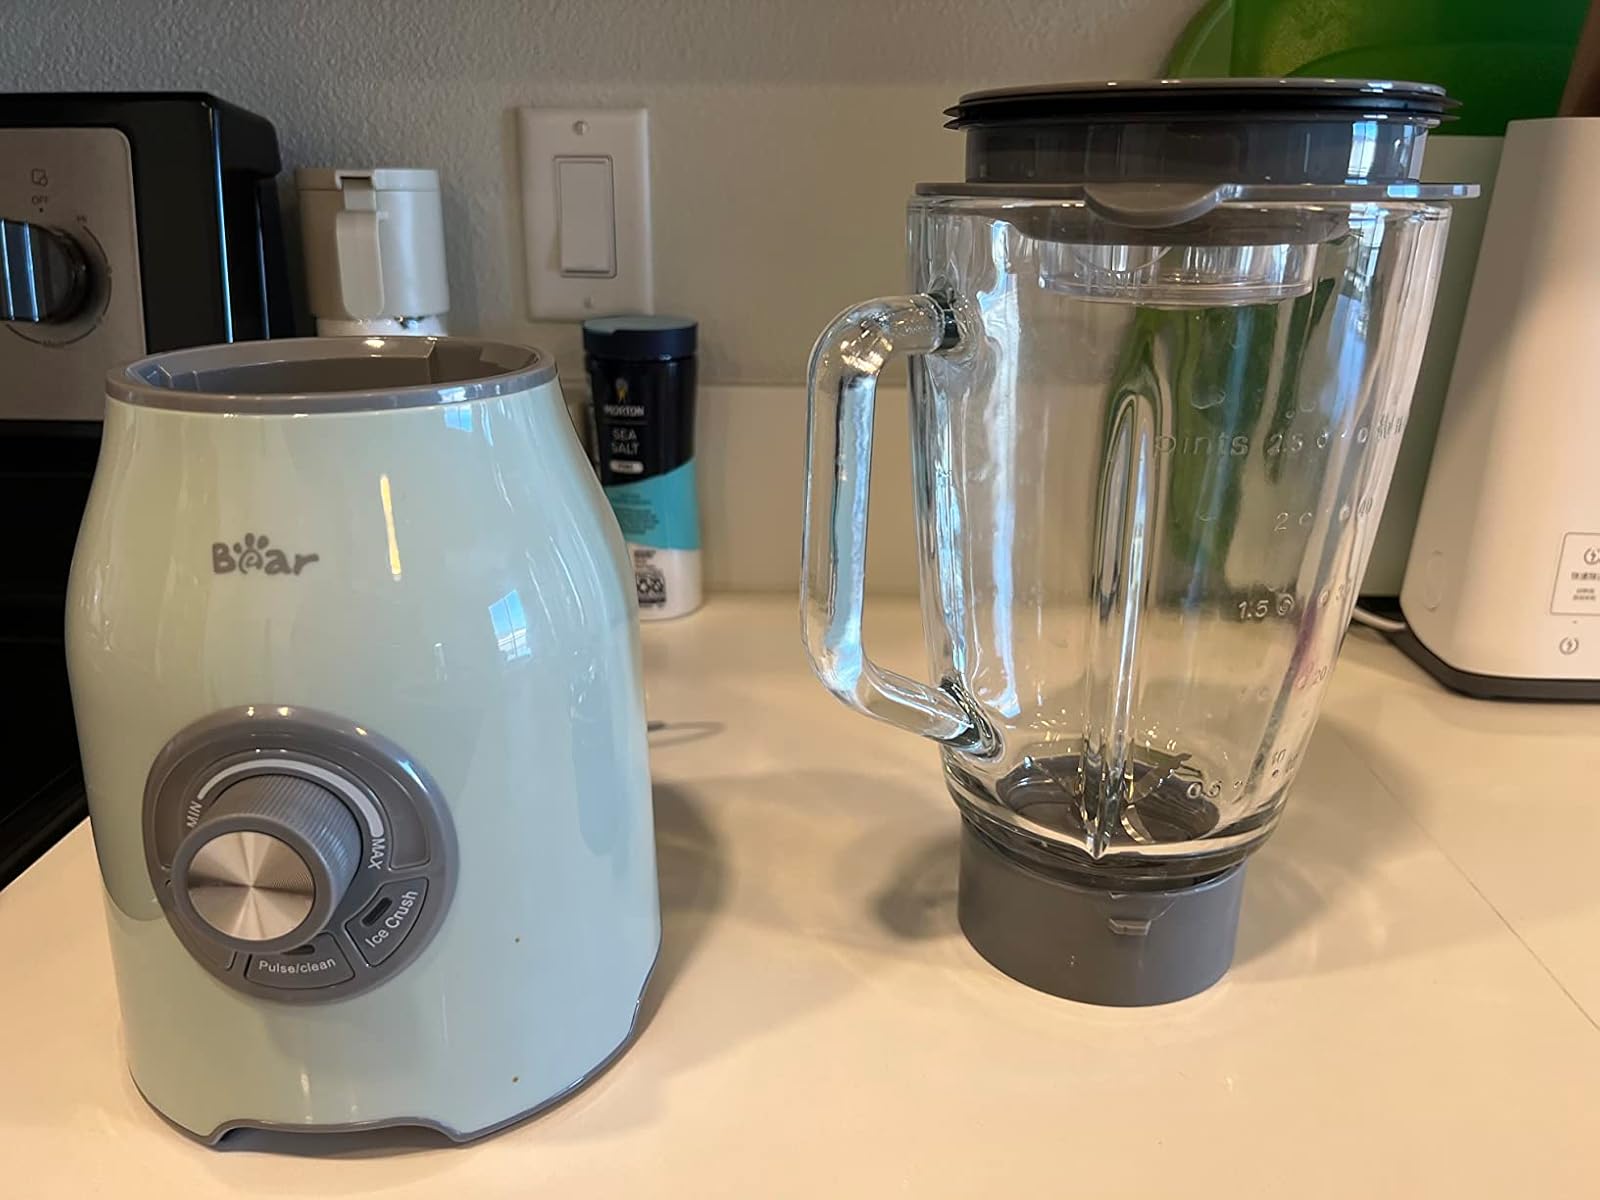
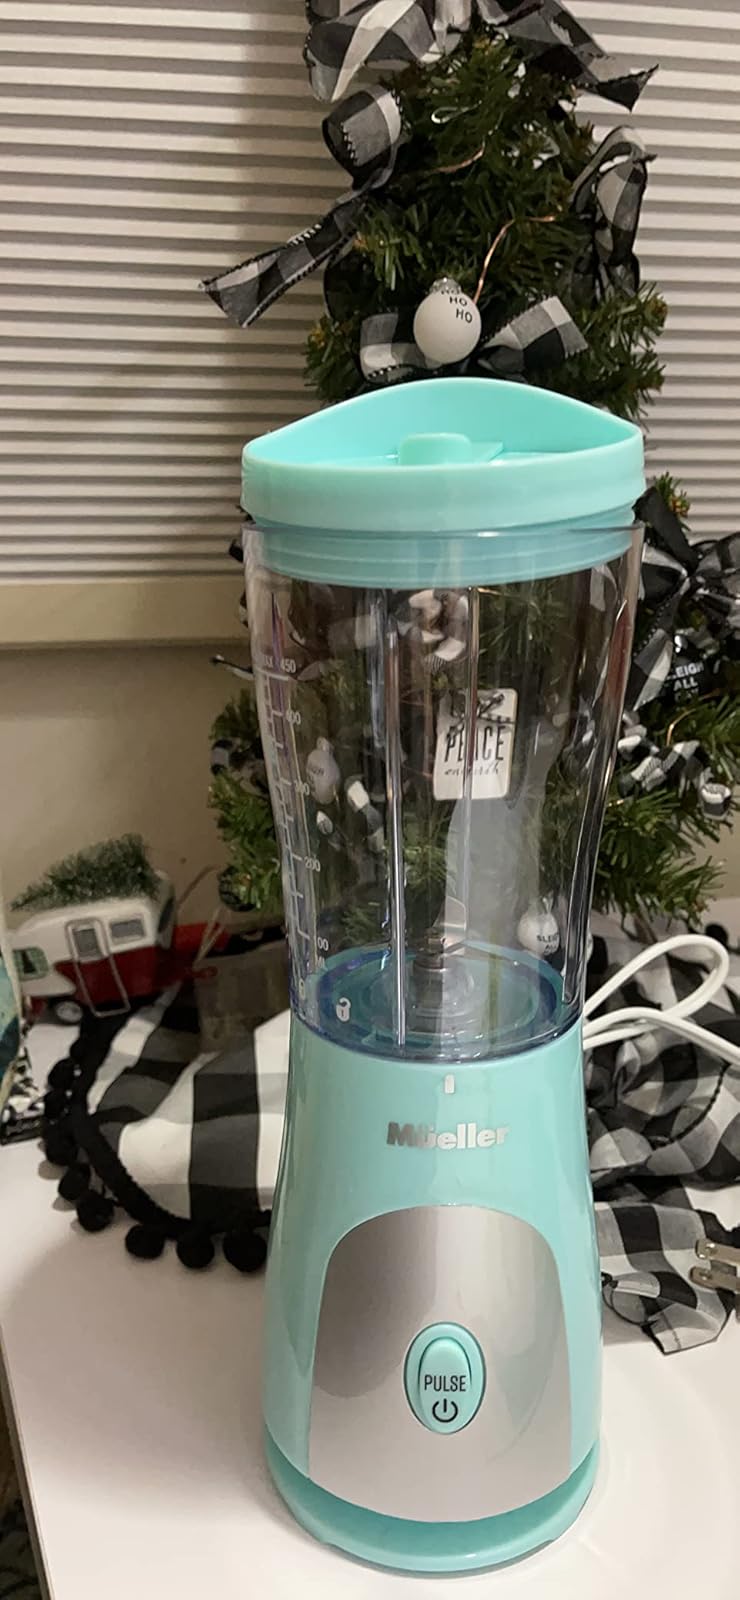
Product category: items_blender
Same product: no